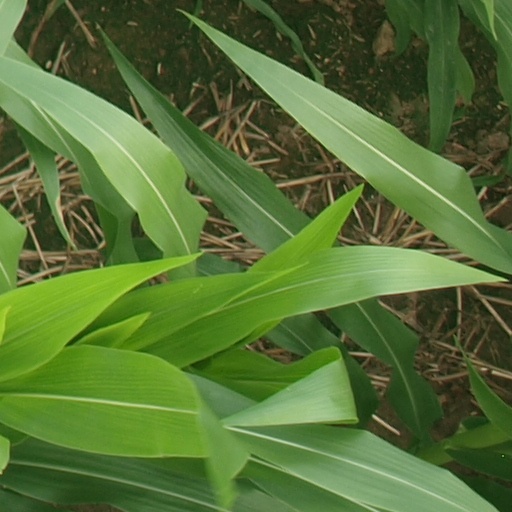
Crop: maize; corn